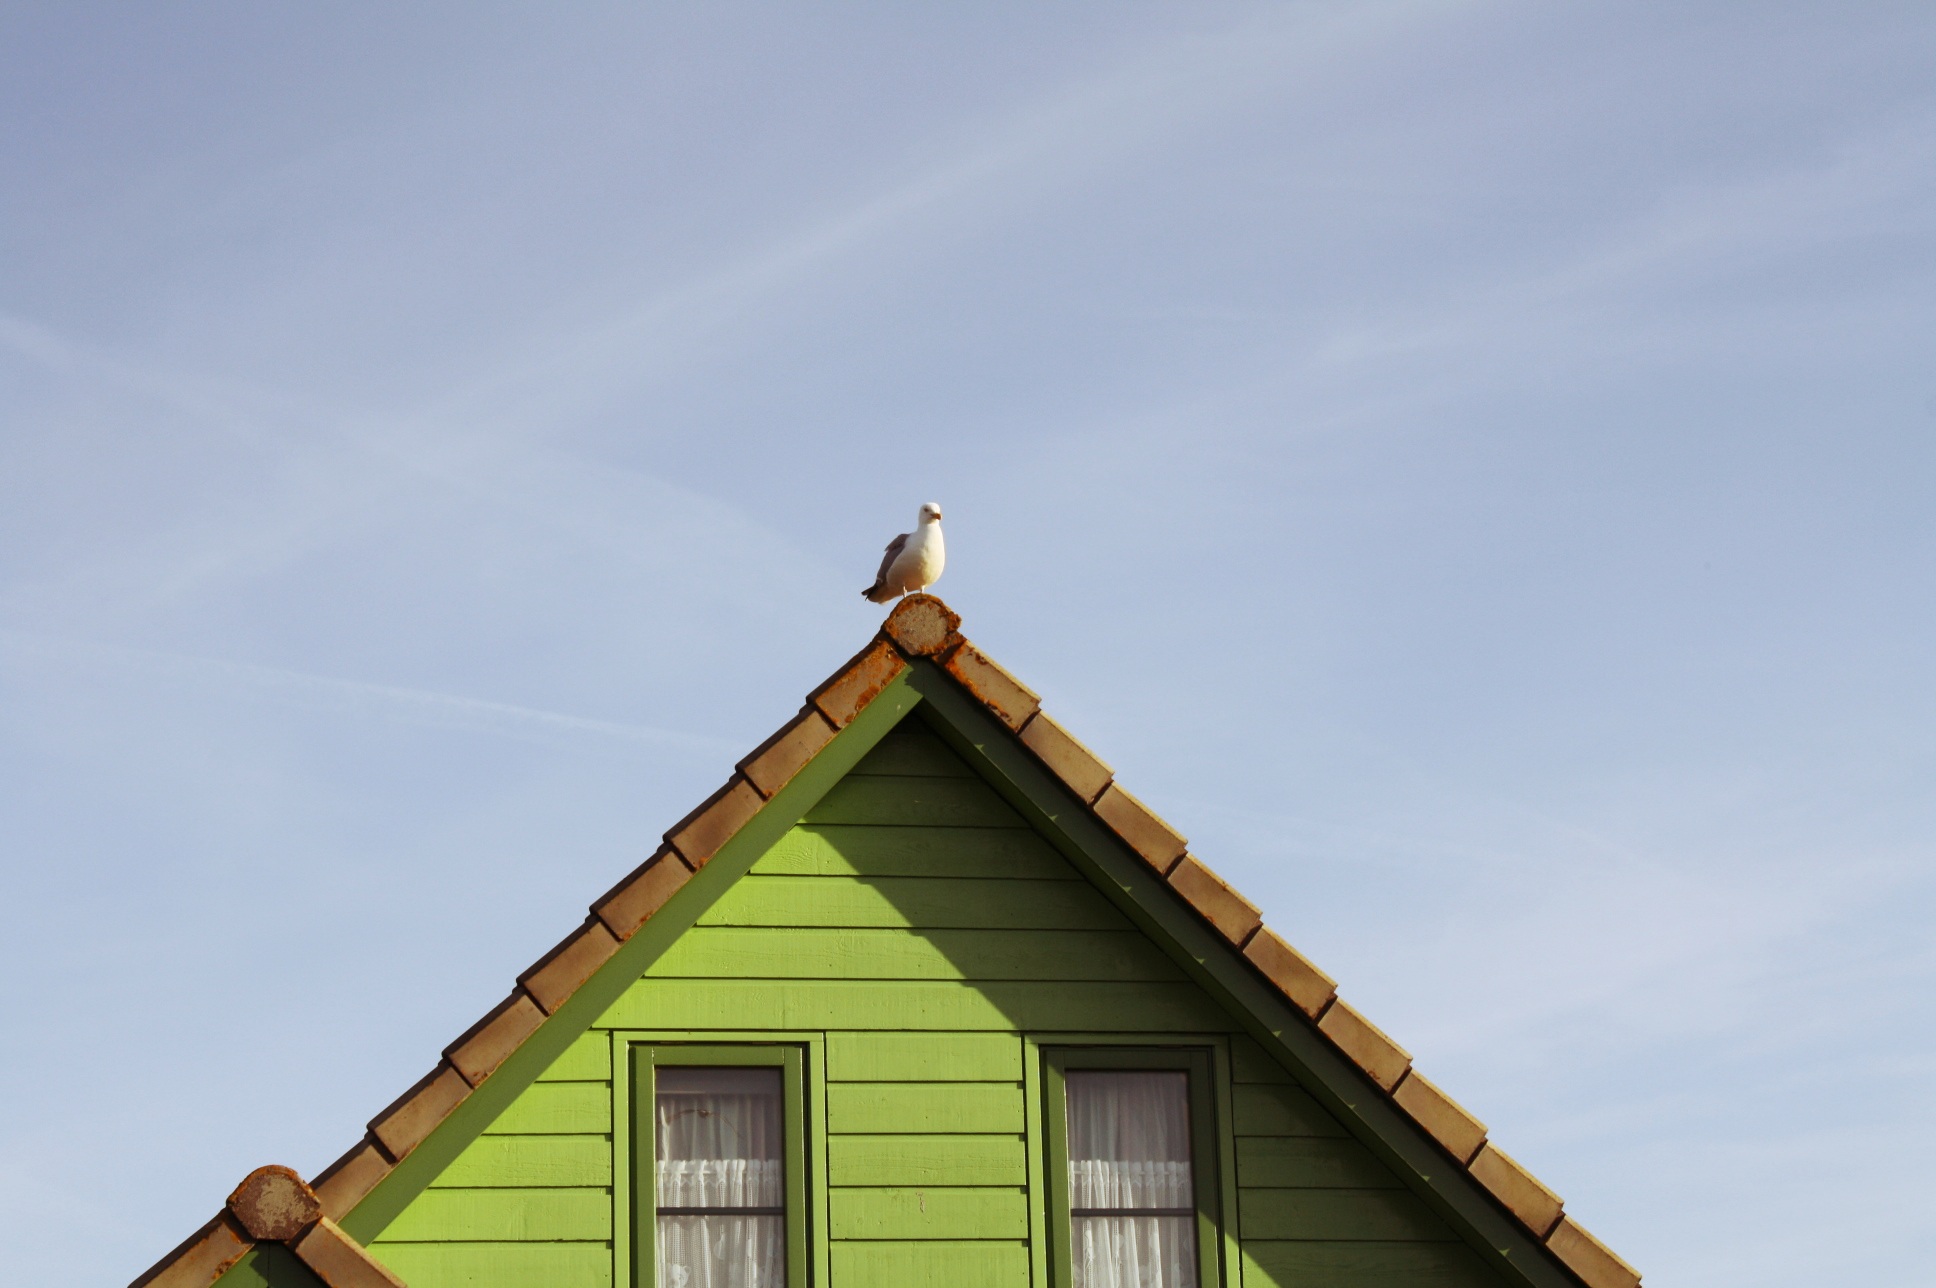
nature, bird, sky, roof, building, home, animal, fly, seagull, tower, facade, church, chapel, place of worship, birds, holland, steeple